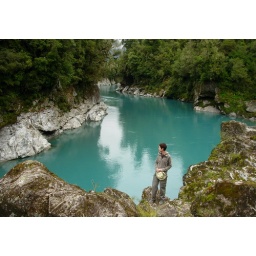
Hokitika Gorge - the water is so blue because of the flour in the water - small ground up particles of rock from the glaciers.